Ki Tissa

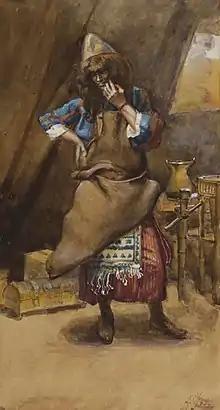
The Goldsmith (gouache on board, c. 1896–1902 by James Tissot)

In the long first reading, God instructed Moses that when he took a census of the Israelites, each person 20 years old or older, regardless of wealth, should give a half-shekel offering. God told Moses to assign the proceeds to the service of the Tent of Meeting. The first open portion ends here.